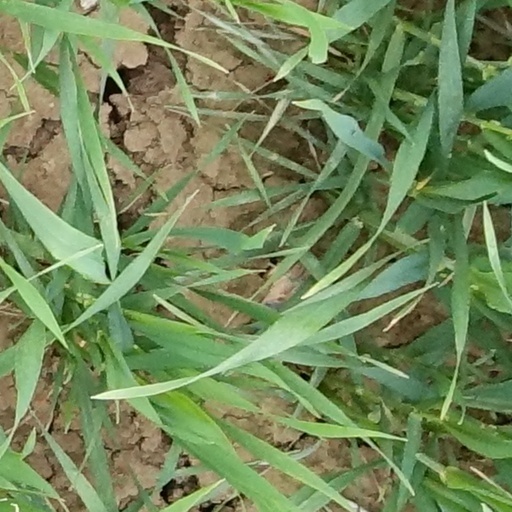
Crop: wheat